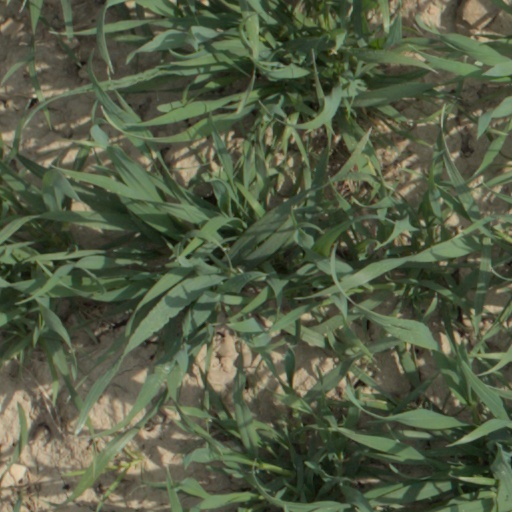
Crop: wheat